Brooklyn Army Terminal

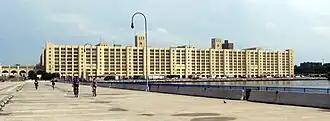
Seen from the New York Bay shorefront

The United States Department of Defense announced in May 1964 that it was considering closing Brooklyn Army Base, as well as Fort Jay and the Brooklyn Navy Yard, as part of an effort to downsize unnecessary military installations and to save money. Immediately after the announcement, local officials and labor union leaders started advocating to save the military base from closure. Despite advocacy efforts to save the base from closure, Defense Secretary Robert McNamara announced in November 1964 that the Brooklyn Army Terminal would be one of nearly a hundred military bases that would be closed. Only the military function would be decommissioned, and 90 percent of civilian workers at Brooklyn Army Terminal would retain their jobs after the base was closed. By 1965, it was confirmed that the Brooklyn Army Terminal would close to military use on January 1, 1967. Port of Embarkation activities would be relocated to the Military Ocean Terminal in Bayonne, New Jersey. Some of the base's remaining activities would be relocated to the nearby Federal Office Building at 29th Street and Third Avenue in Gowanus, Brooklyn.